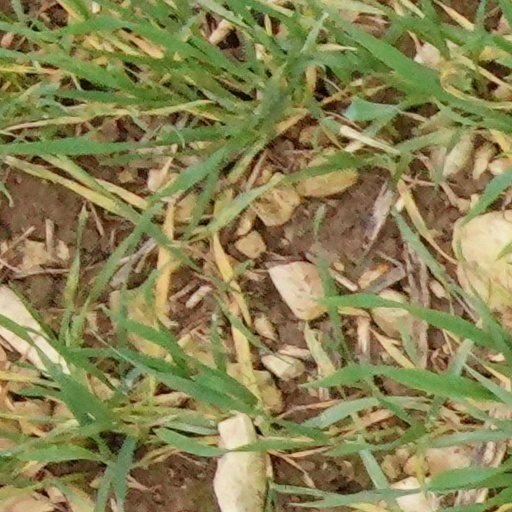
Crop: wheat